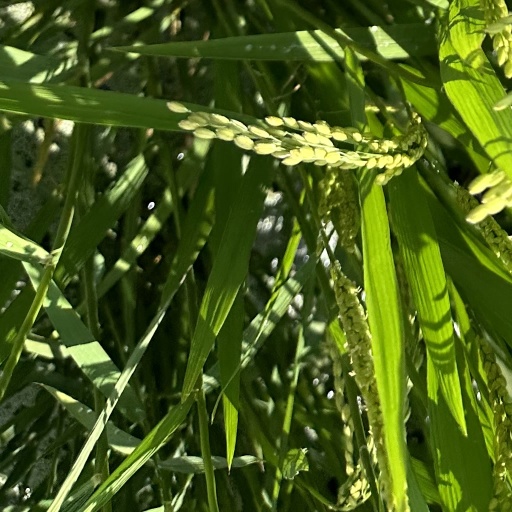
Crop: rice